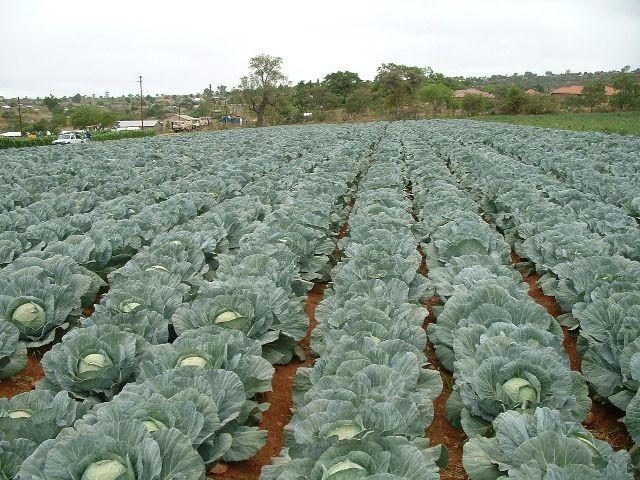
Shamba kubwa limepandwa mboga za majani aina ya kabichi, zimemea na kustawi vizuri kutokana na udongo wenye rutuba na umwagiliaji mzuri, zipo kwenye hatua za mwisho kuvunwa na kuingizwa sokoni.